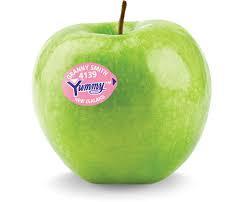
Label: apples